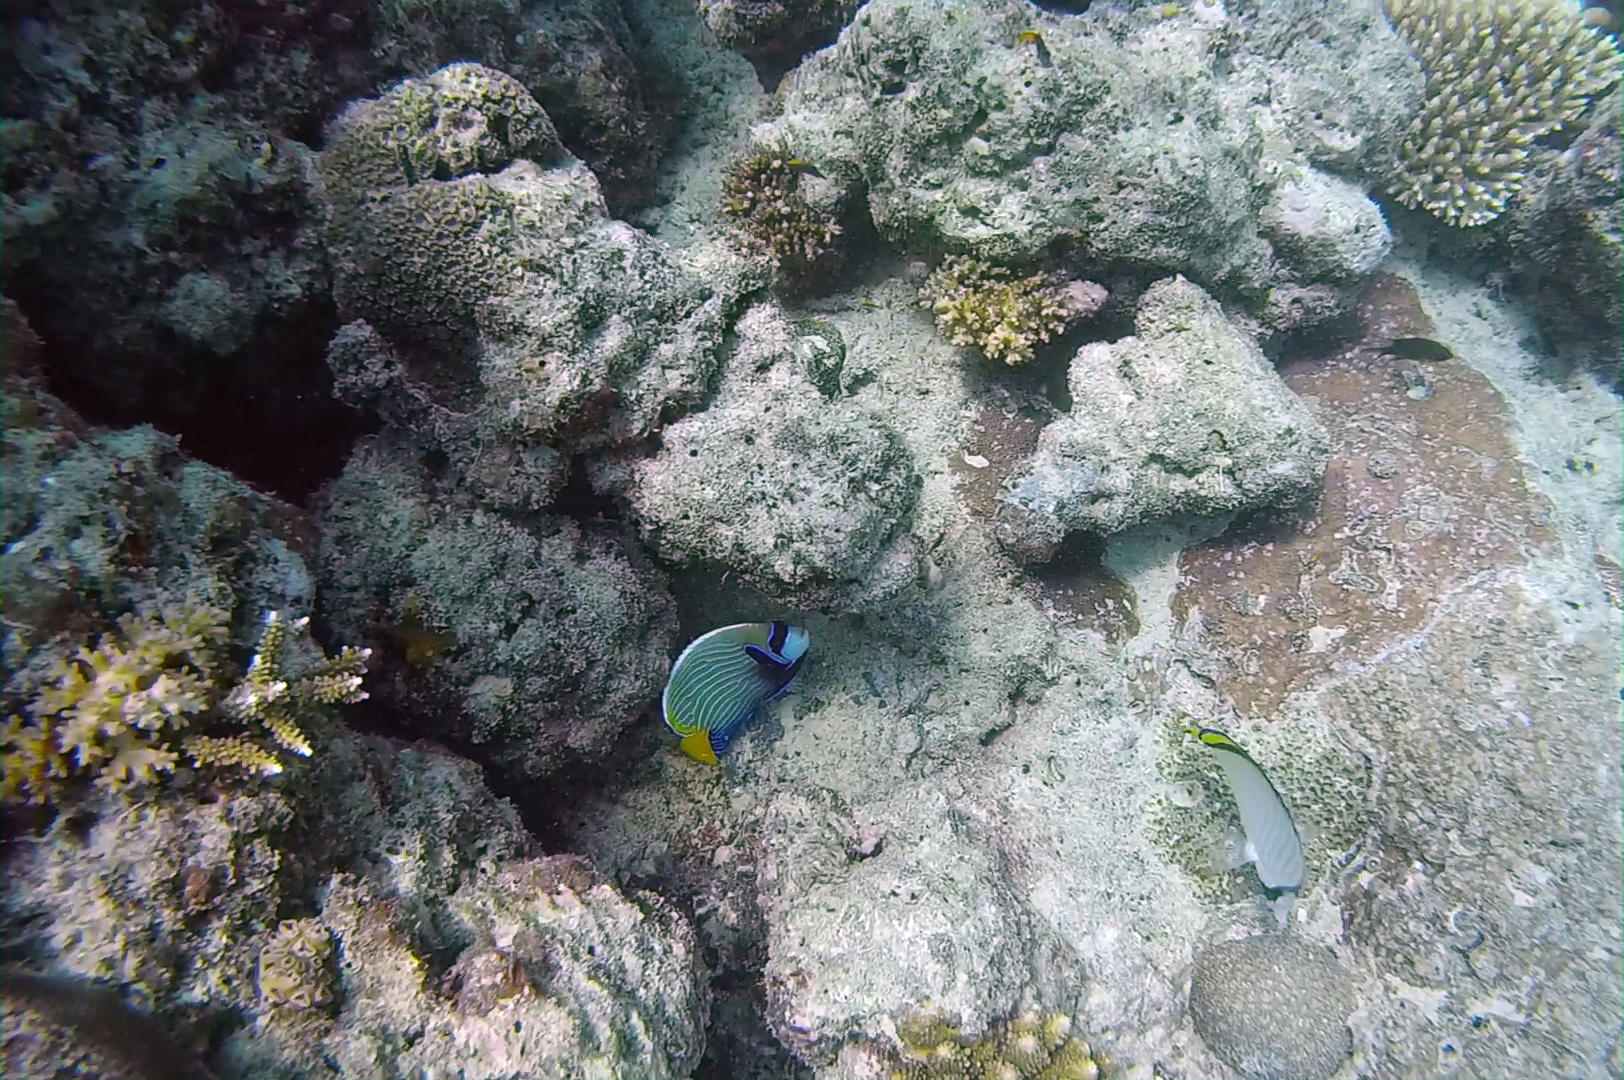
Pomacanthus imperator (Emperor Angelfish)